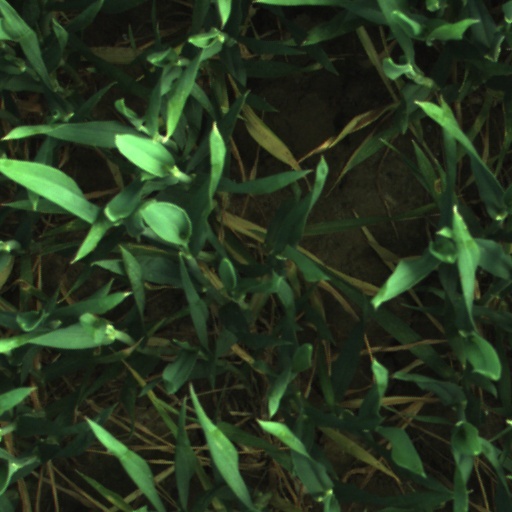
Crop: wheat